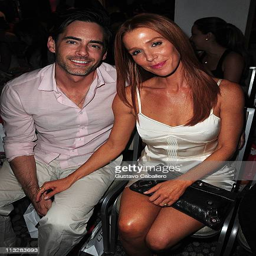
actors attends a high fashion show